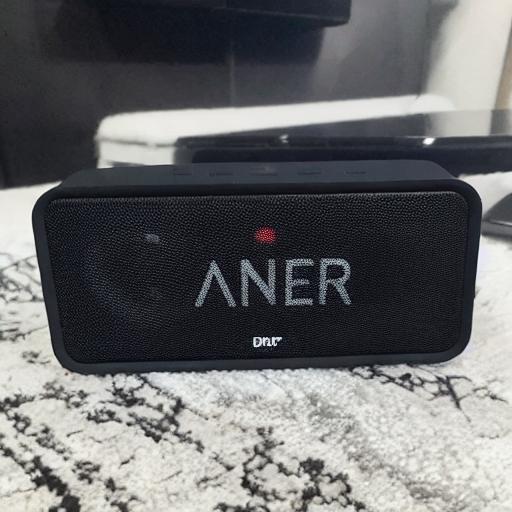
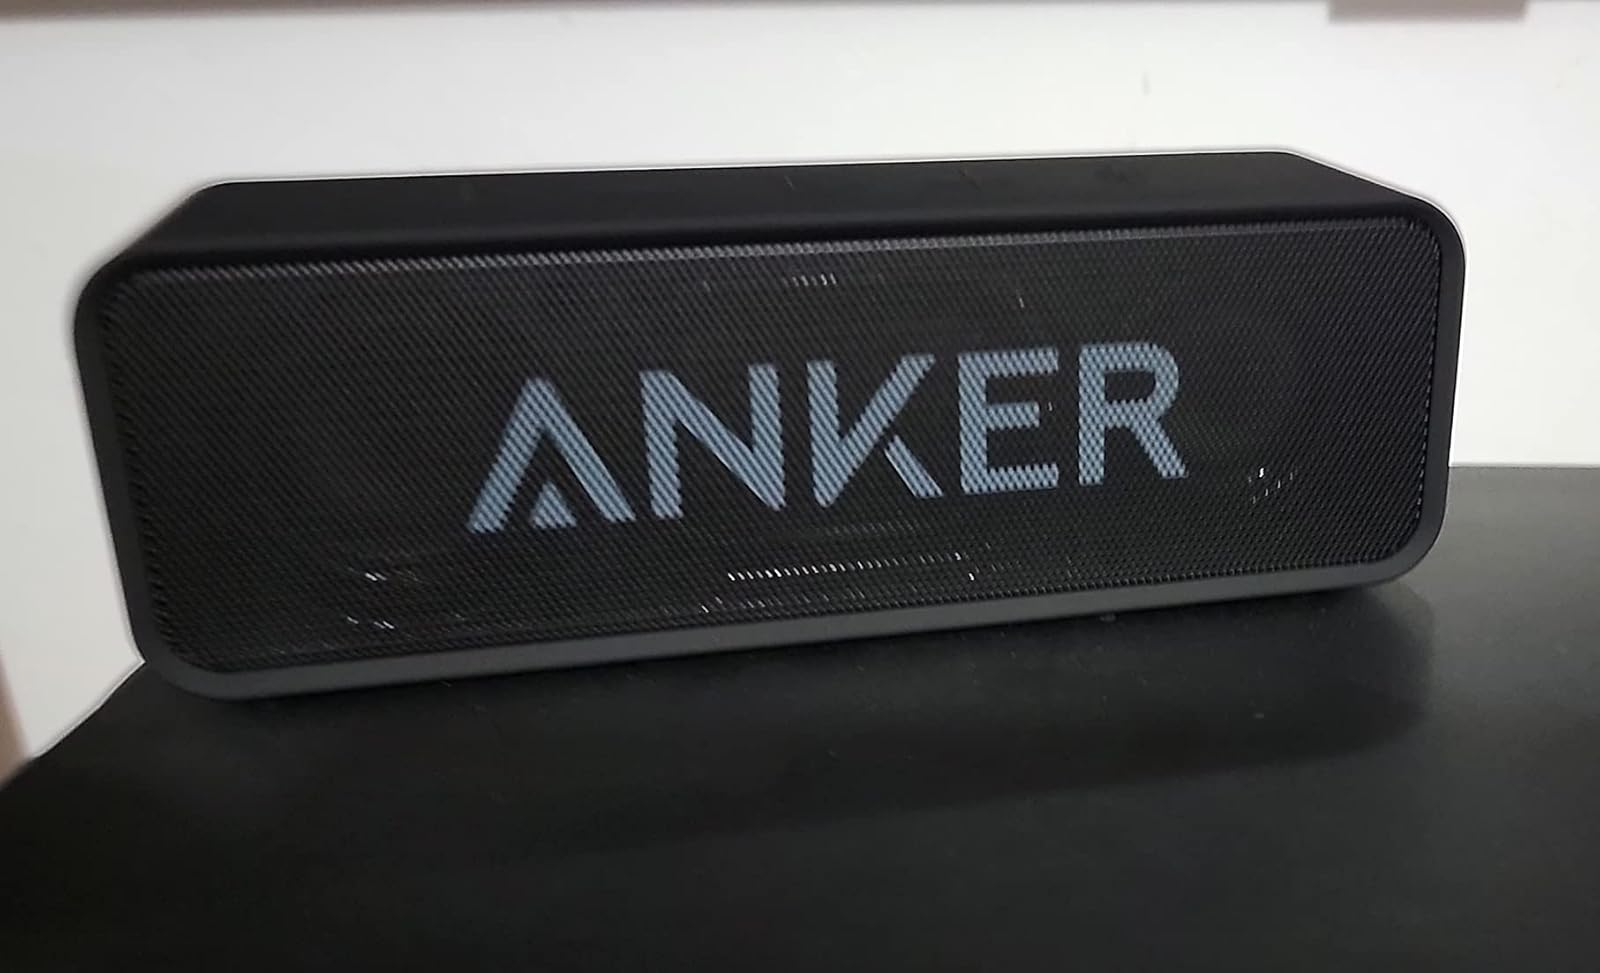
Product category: speaker
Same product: no